Serse

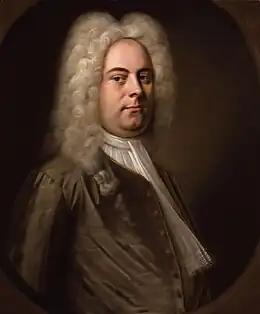
George Frideric Handel, portrayed by Balthasar Denner in the 1720s

The first production was a complete failure. The audience may have been confused by the innovative nature of the work. Unlike his other operas for London, Handel included comic ("buffo") elements in "Serse". Although this had been typical for 17th-century Venetian works such as Cavalli's original setting of the libretto, by the 1730s an "opera seria" was expected to be wholly serious, with no mixing of the genres of tragedy and comedy or high and low class characters. The musicologist Charles Burney later took "Serse" to task for violating decorum in this way, writing: "I have not been able to discover the author of the words of this drama: but it is one of the worst Handel ever set to Music: for besides feeble writing, there is a mixture of tragic-comedy and buffoonery in it, which Apostolo Zeno and Metastasio had banished from serious opera." Another unusual aspect of "Serse" is the number of short, one-part arias, when a typical opera seria of Handel's time was almost wholly made up of long, three-part da capo arias. This feature particularly struck the Earl of Shaftesbury, who attended the premiere and admired the opera. He noted "the airs too, for brevity's sake, as the opera would otherwise be too long [,] fall without any recitativ' intervening from one into "another"[,] that tis difficult to understand till it comes by frequent hearing to be well known. My own judgment is that it is a capital opera notwithstanding tis called a ballad one." It is likely that Handel had been influenced, both as regards the comedy and the absence of da capo arias, by the success in London of ballad operas such as "The Beggar's Opera" and John Frederick Lampe's "The Dragon of Wantley", the latter of which was visited by Handel.